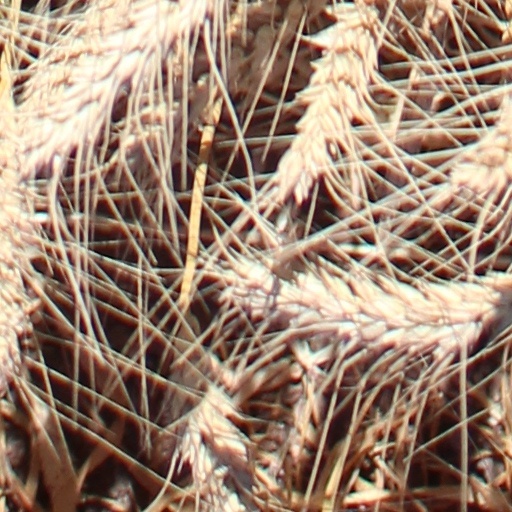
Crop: wheat